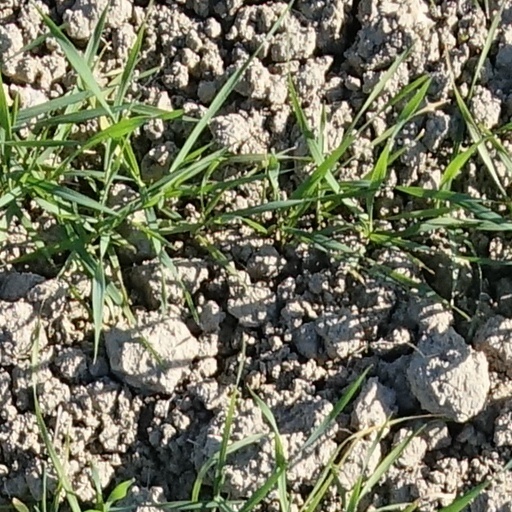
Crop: wheat